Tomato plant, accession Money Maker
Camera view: tilt-top (135 deg); turntable rotation: 0 degrees
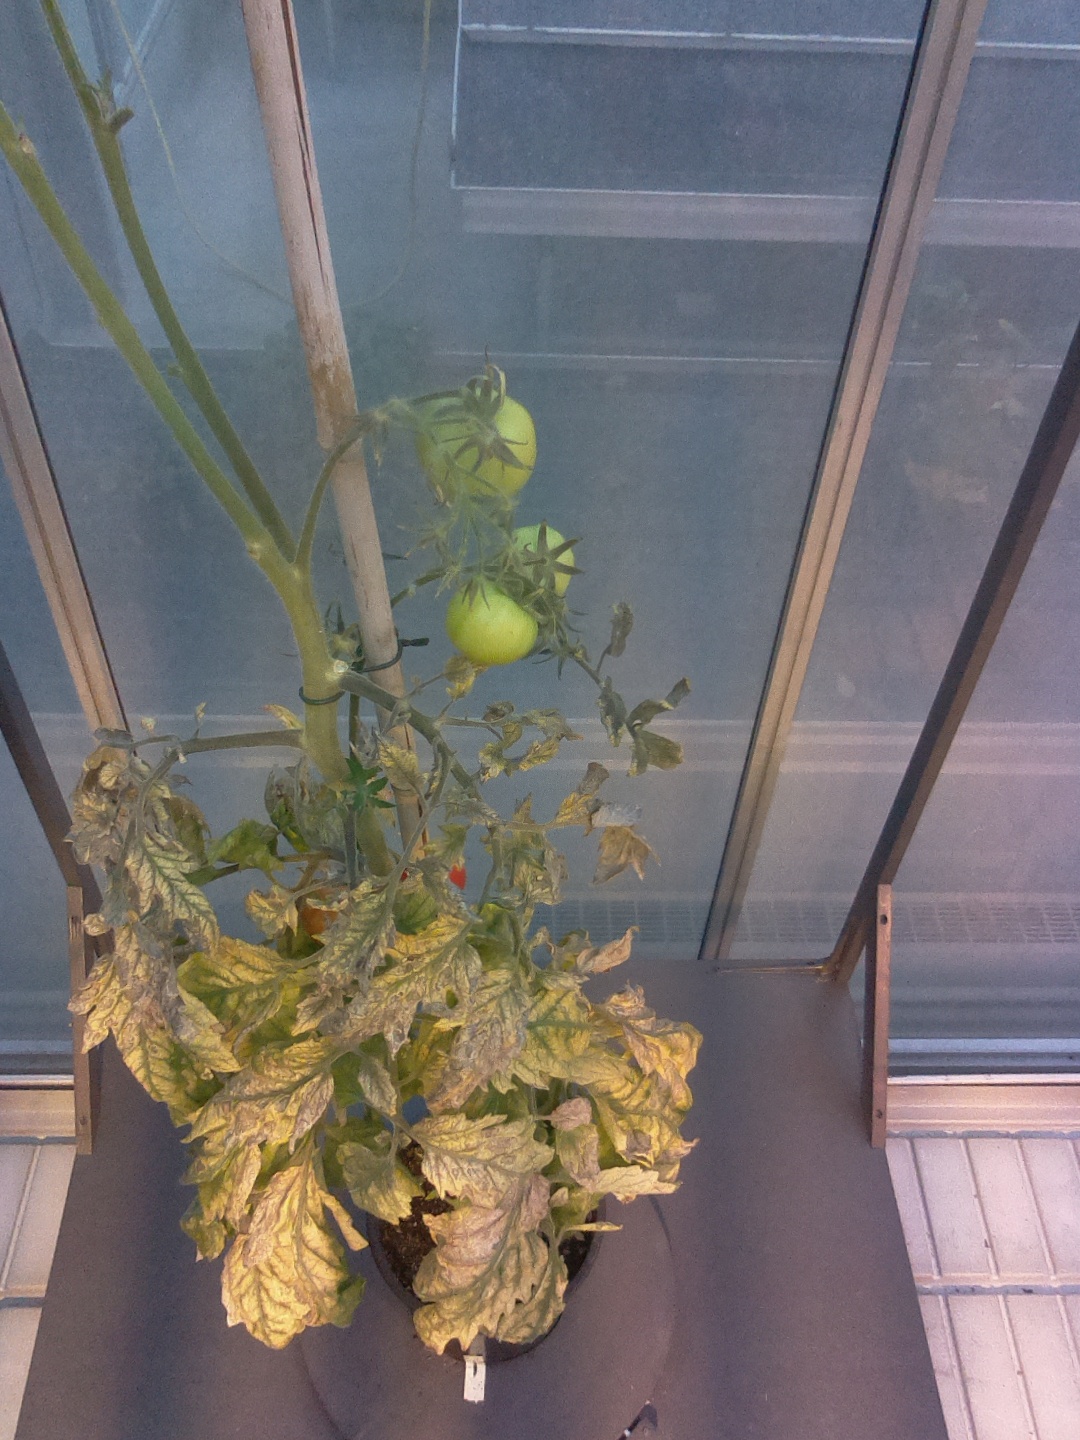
BBCH growth stage 81: 10%-20% of fruits show typical fully ripe color